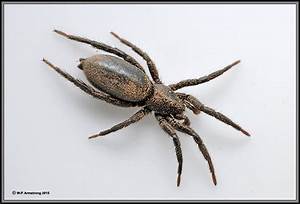
Label: spider